Thomas C. Wasson

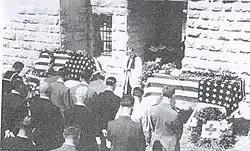
Funeral of Thomas C. Wasson and US Naval Officer Herbert C. Walker, Santa Maria Convent of the Sisters of the Holy Rosary, Jerusalem, May 1948; photo taken by John Roy Carlson

On May 19, 1948, "The Scotsman" quoted a report by Wasson saying the British Consul had a "narrow escape" when the consulate came under gunfire. On May 22, it was reported that Wasson had attempted to stop the Arab Legion shelling of the Hadassah Hospital and Hebrew University on Mount Scopus: "The American Consul is reported to have contacted the Legion requesting it to stop firing on Jewish positions in and around the buildings. The Legion's commander replied that the buildings were being used by Jewish forces to mortar and machine-gun the Arab-occupied Sheikh Jarrah quarter and handed the Consul surrender terms to convey to the Jews. The commander asked that all fighting Jews in the hospital and university surrender as prisoners of war and that all doctors, nurses, professors, and scientists be handed over to the Red Cross."